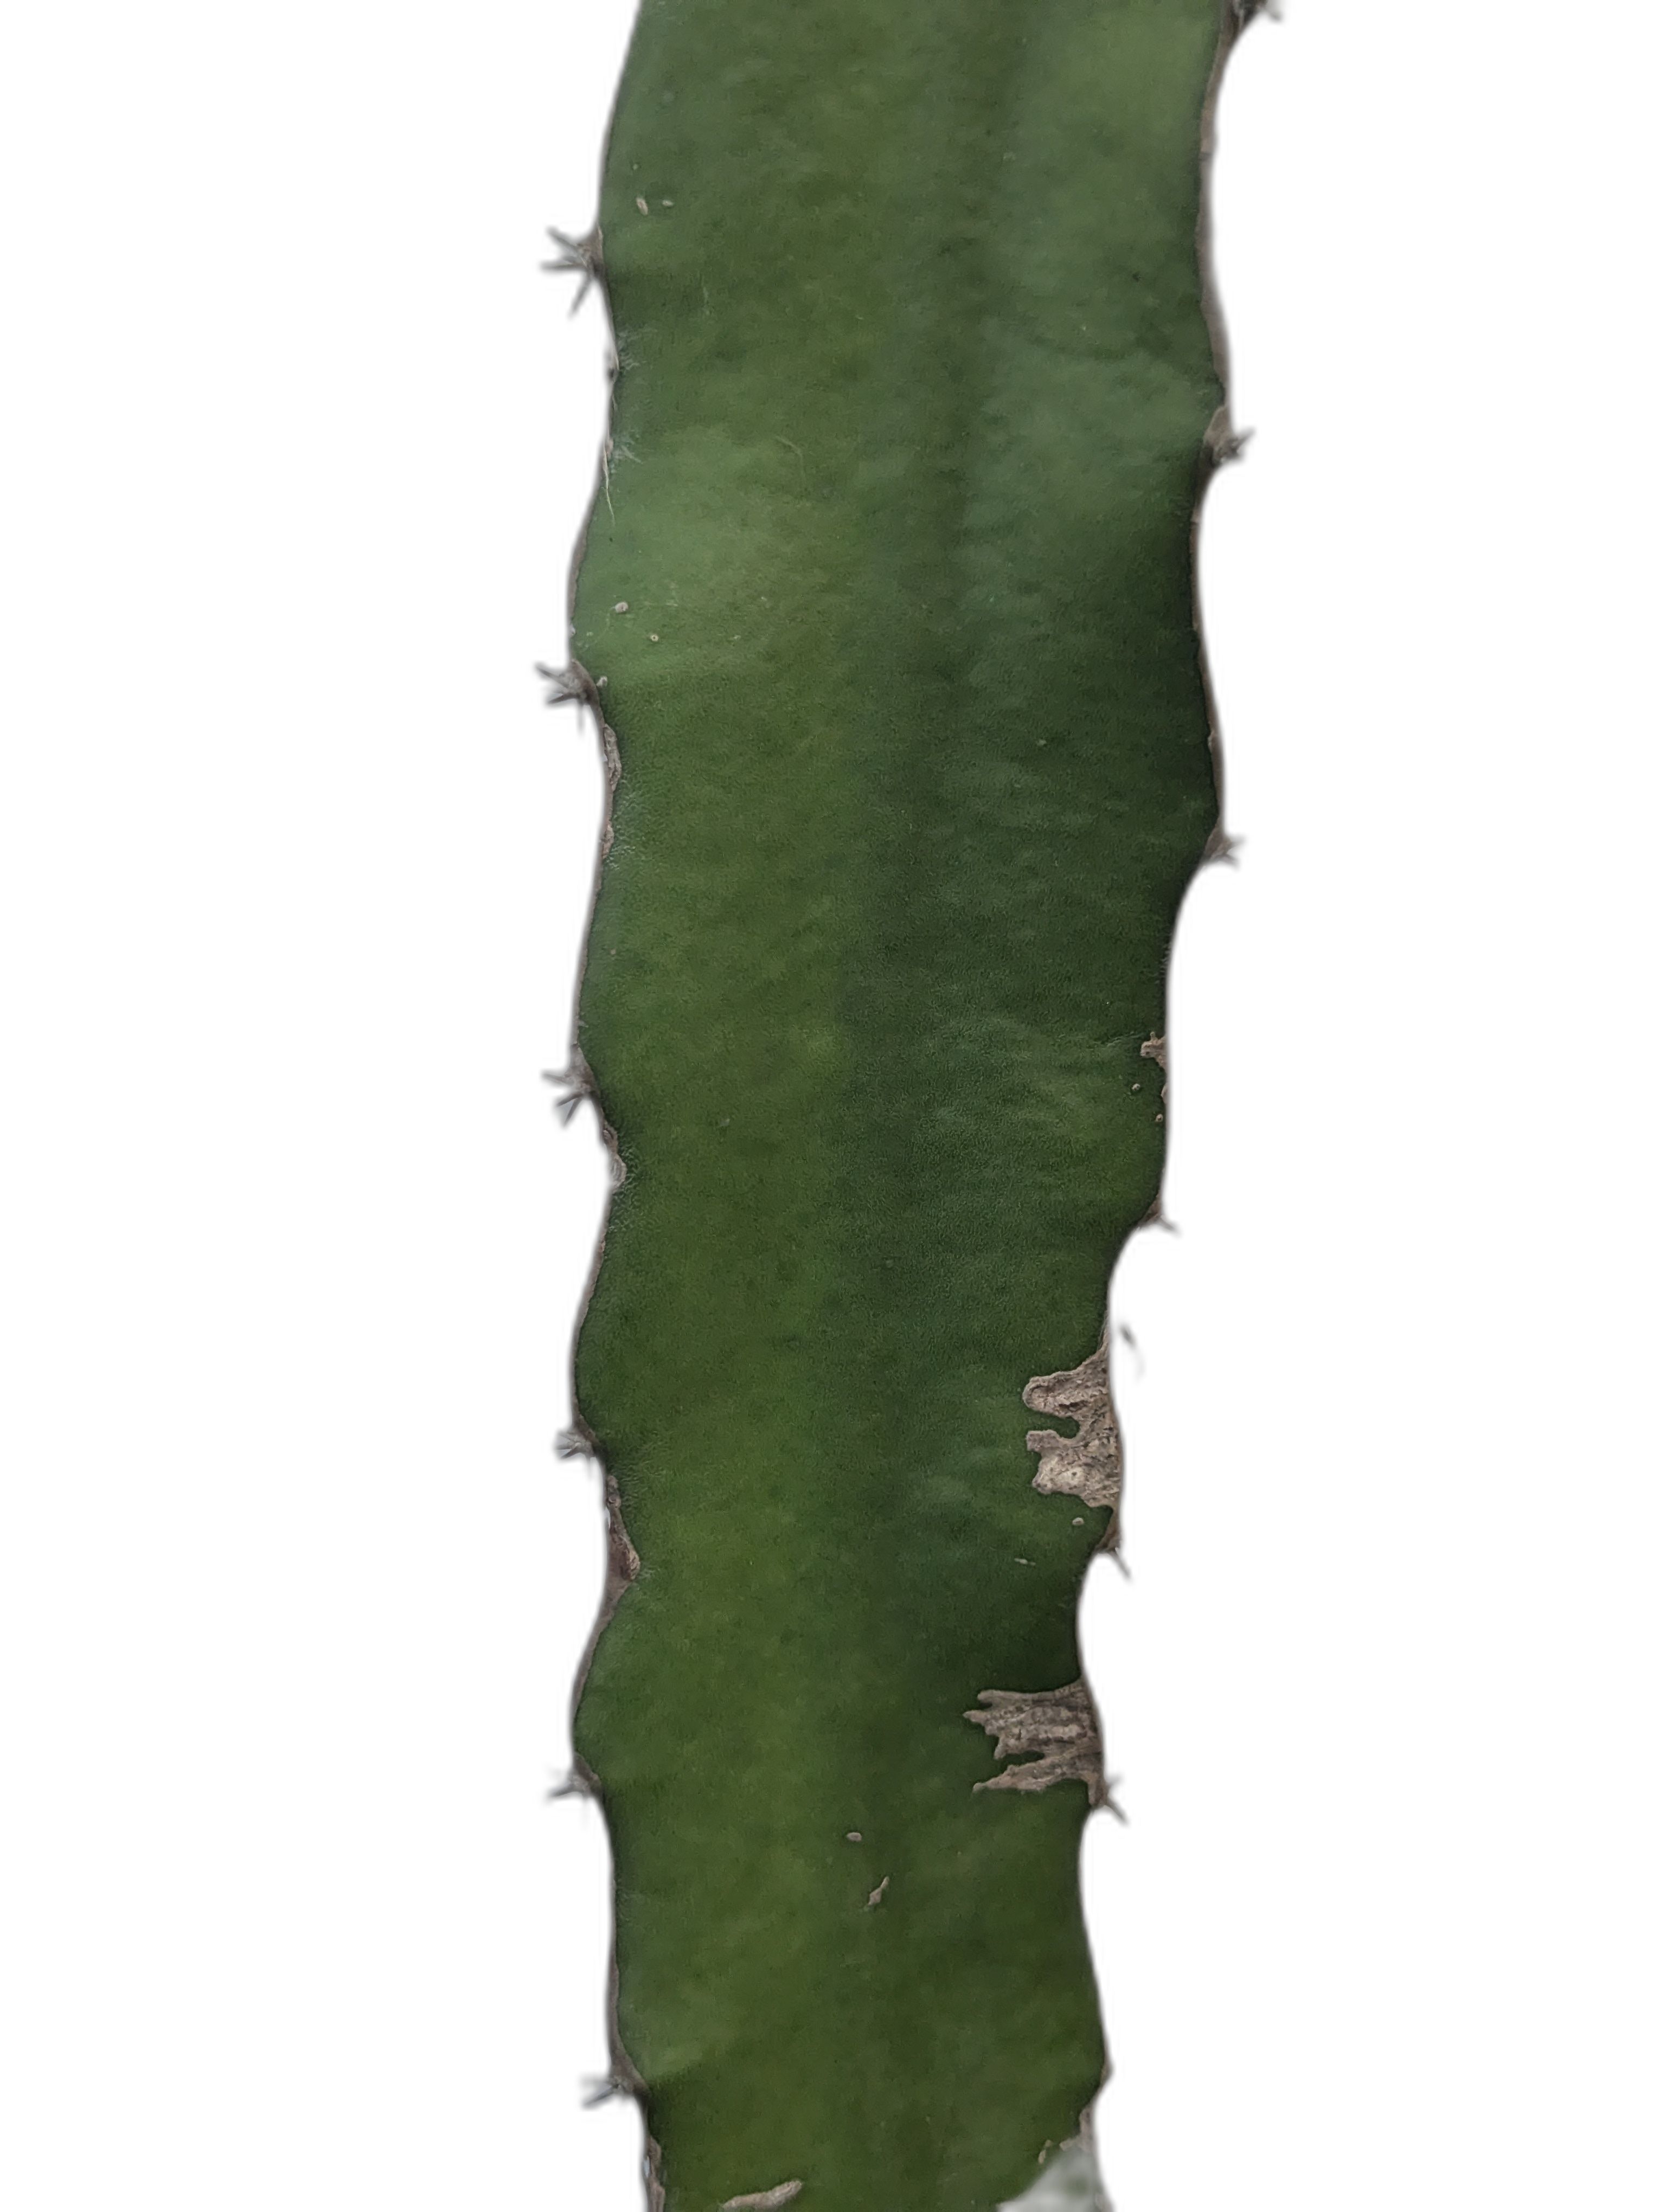
Label: Good leaf